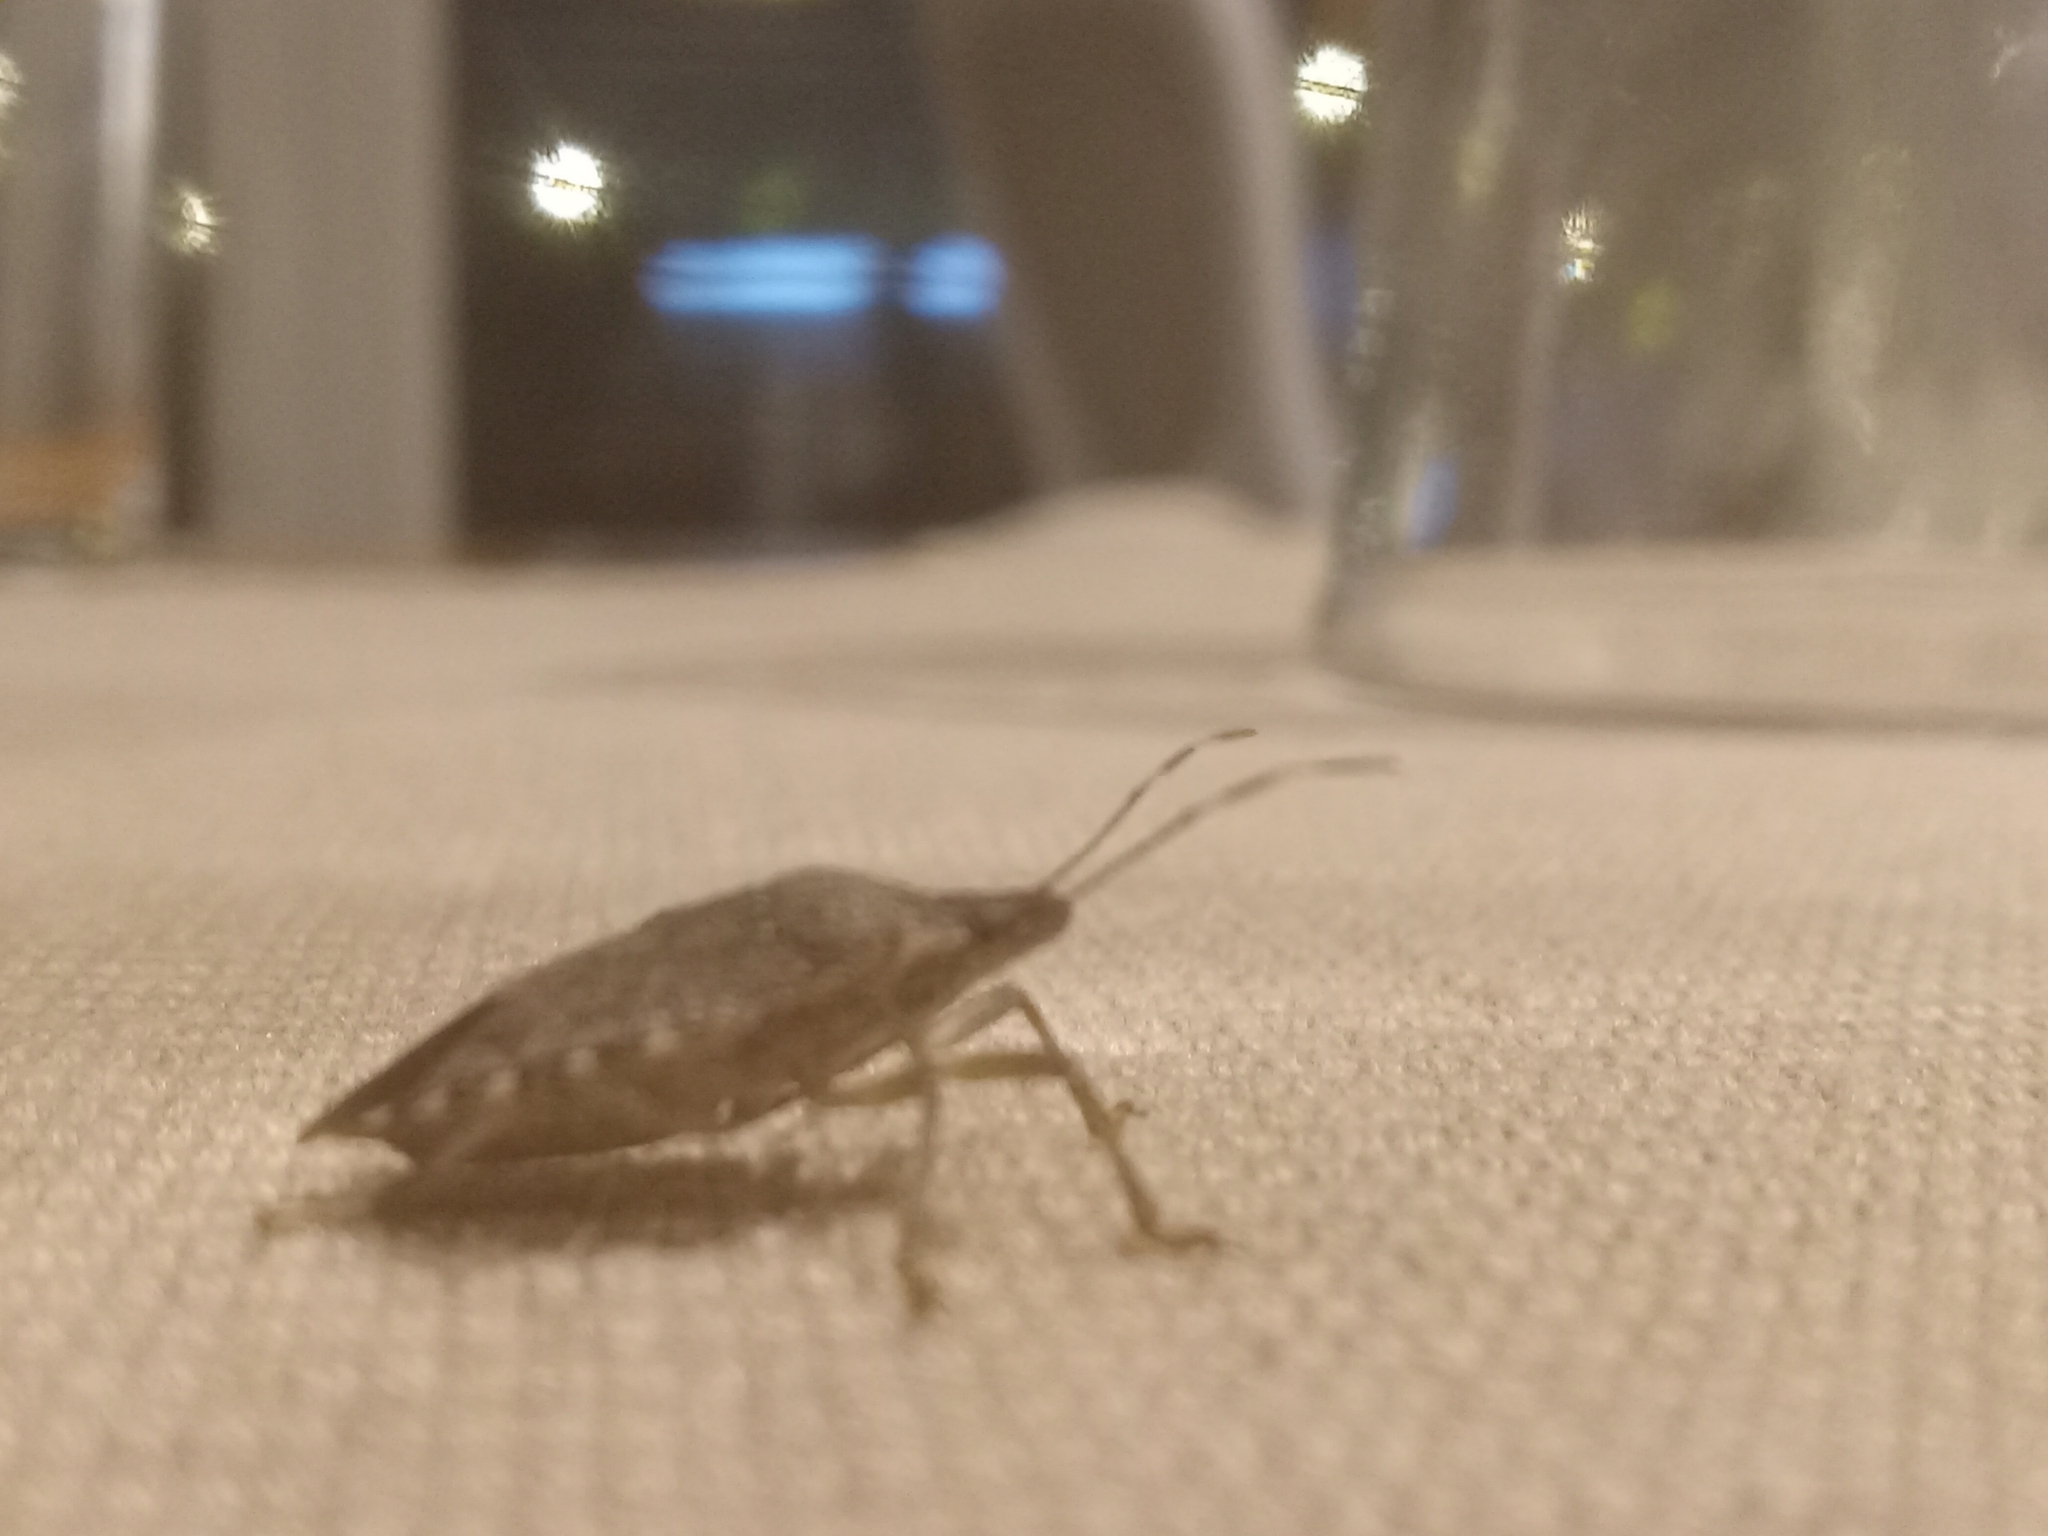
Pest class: stink_bug